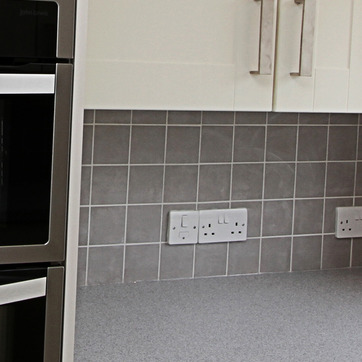
Material: tile